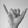
ASL letter: Y